Ain el Madiour

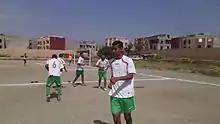
Soccer training on the ungrassed football field of Ain el Madiour

Ain el Madiour is located in the northwestern part of the Souss-Massa-Draa region, Morocco, between Longitude "36.'24 0.30 degrees North and latitude" 0.'54 8 degrees West. And between -8.9 and 3.40 decimal degrees.